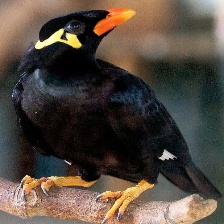
Species: ENGGANO MYNA
Scientific name: GRACULA ENGANENSIS